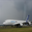
Label: airplane